Alexander Dallas Bache Monument

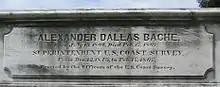
The memorial plaque of the monument

The Alexander Dallas Bache Monument is the tomb of Alexander Dallas Bache, a noted American scientist and surveyor. Bache died in Newport, Rhode Island in 1867 and was transported to Washington, DC's Congressional Cemetery for burial. American architect Henry Hobson Richardson was commissioned to build a tomb in 1868. The tomb is one of only three examples of a monument designed by Richardson and a rare example of a Richardson structure lacking Romanesque design points.